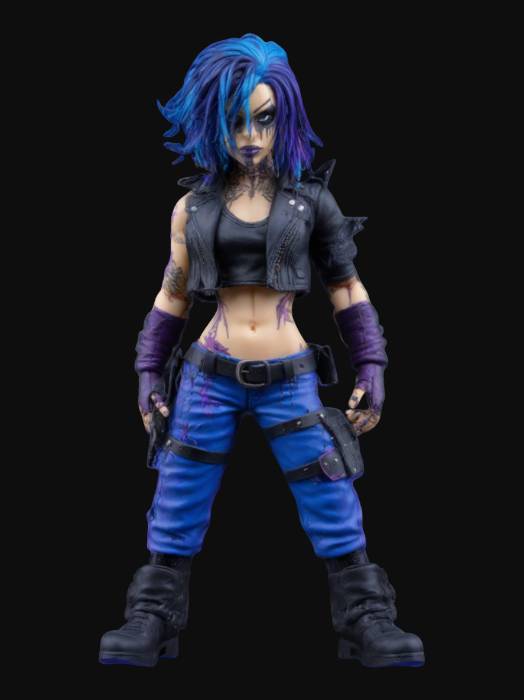
미적 점수 (1~10점): 6